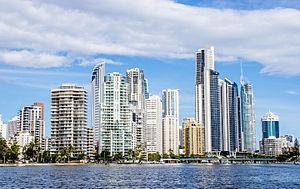
Surfers Paradise est un district de Gold Coast, conurbation située dans l'État du Queensland en Australie, bien connu des touristes. Au recensement de 2006, Surfers Paradise avait une population de 18 501 habitants. Familièrement appelée « Surfers », la banlieue a beaucoup de bâtiments d'habitation de grande hauteur et une plage de surf. Le quartier central des affaires est Cavill Mall, qui est traversé par Cavill Avenue, nommée d'après James Cavill, un propriétaire d'hôtel, l'une des artères commerçantes les plus fréquentés du Queensland, et le centre d'activité pour la vie nocturne.